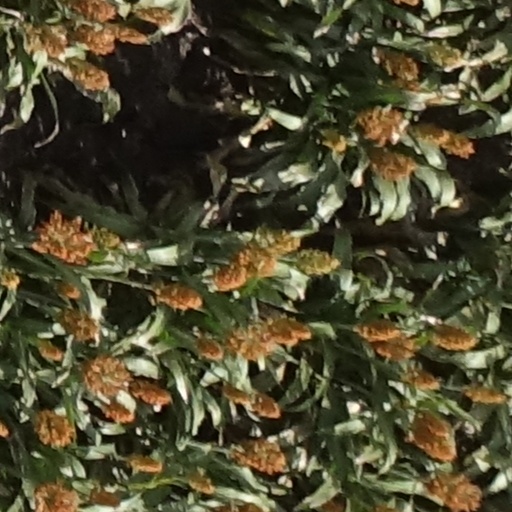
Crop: sorghum